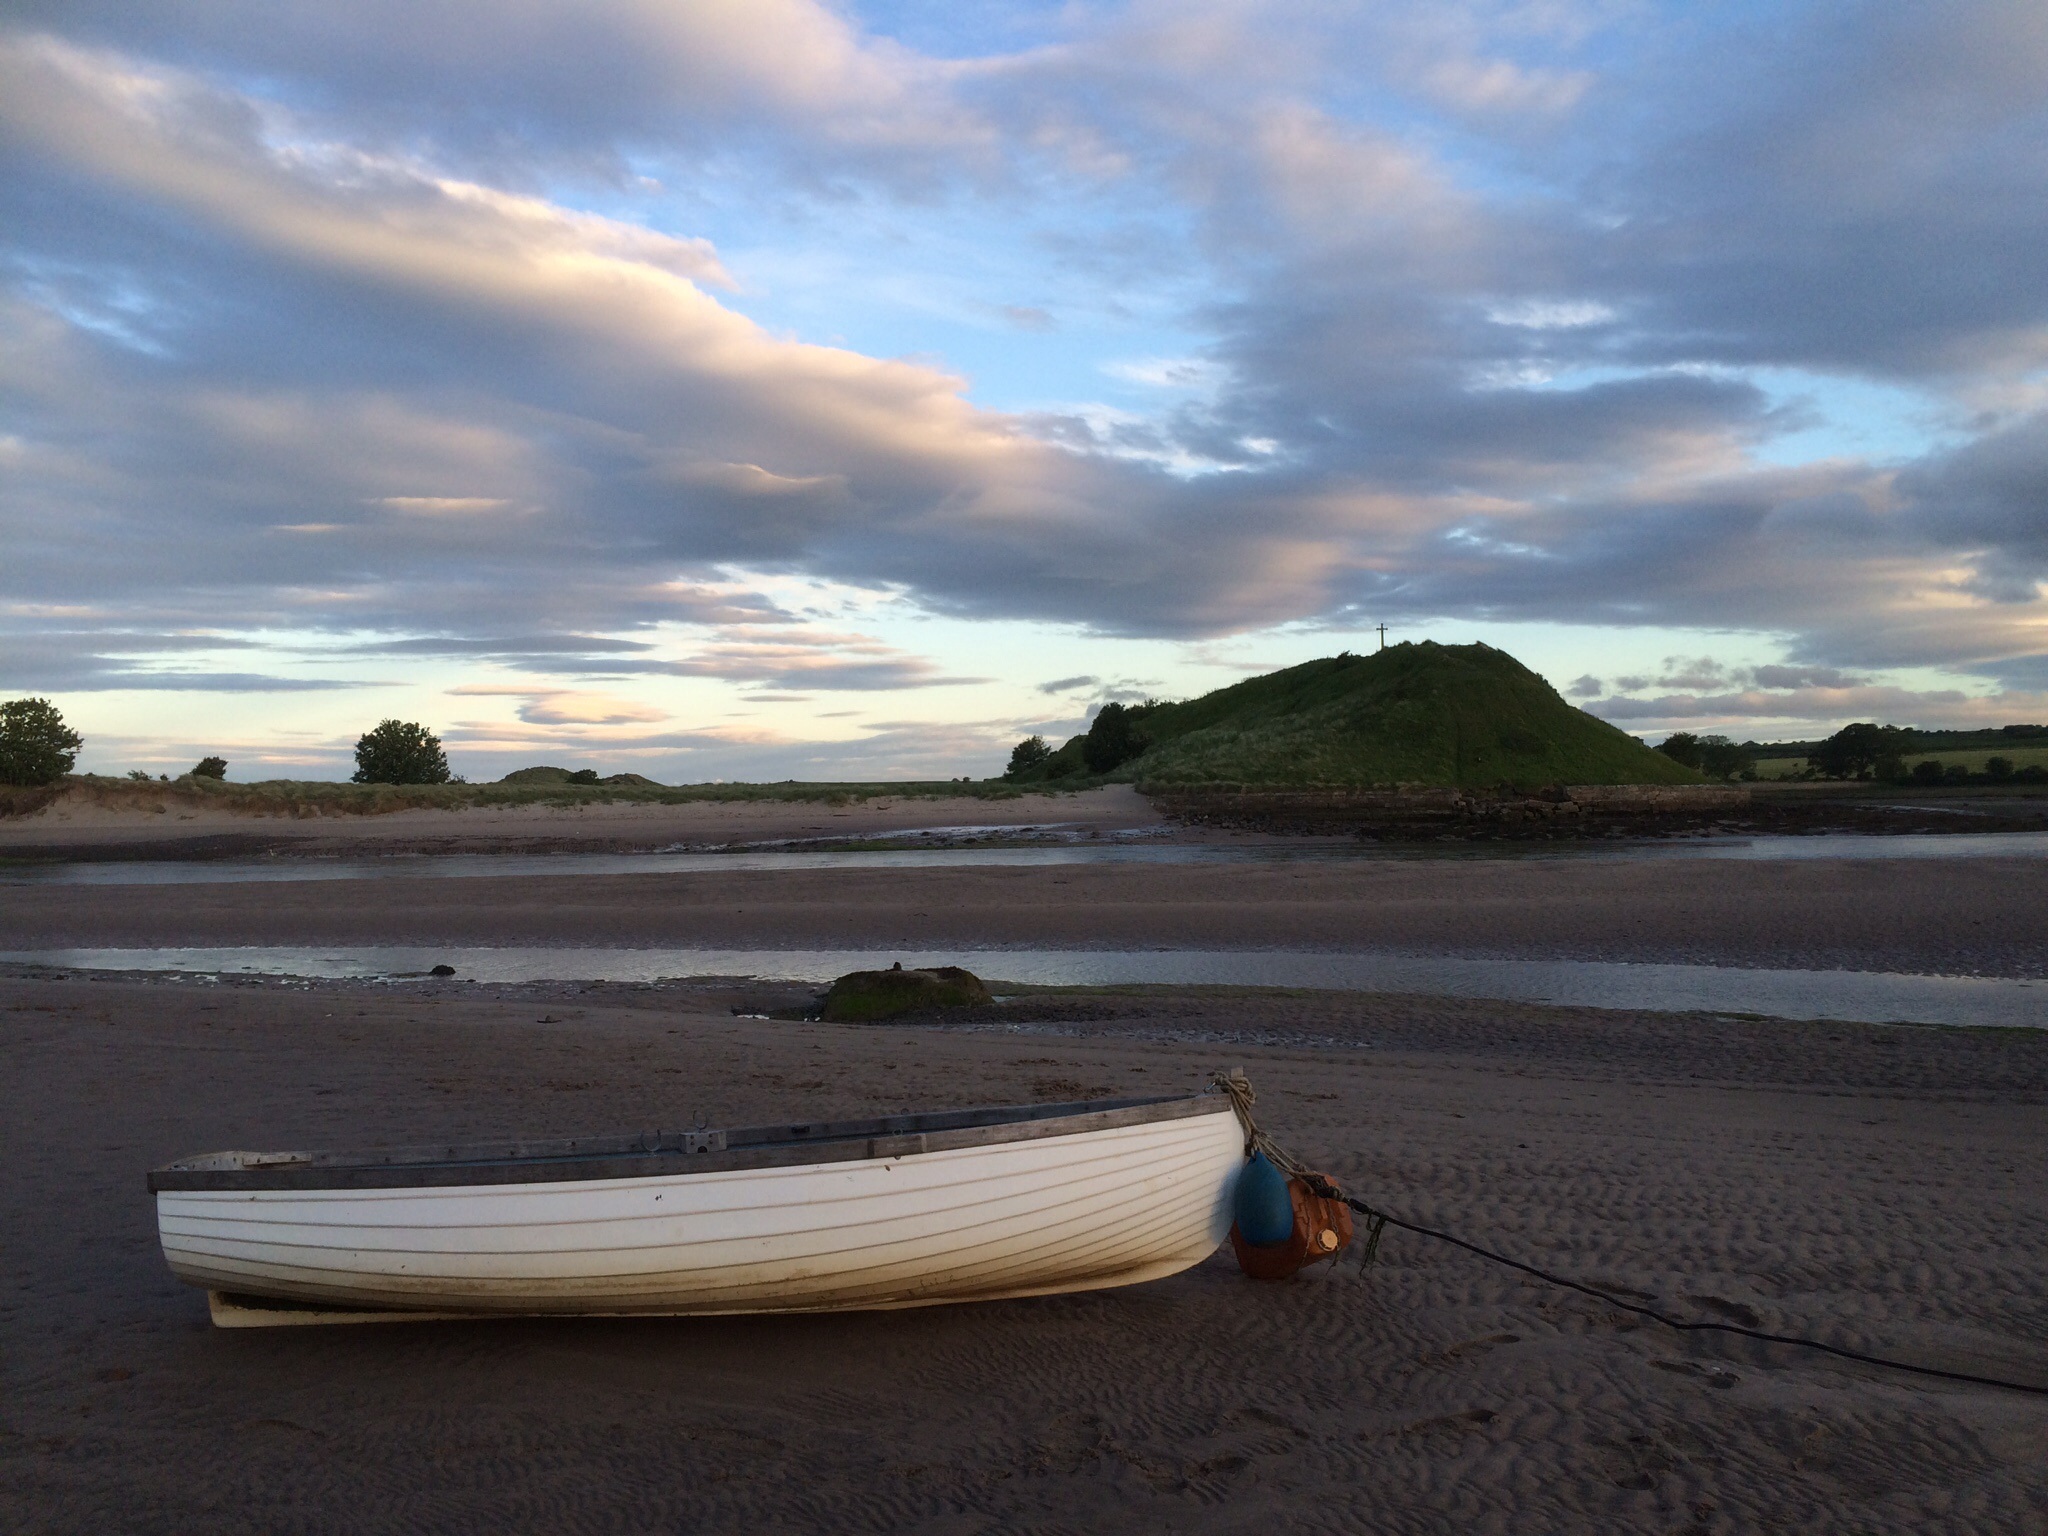
beach, landscape, sea, coast, water, sand, ocean, horizon, mountain, cloud, sky, sunset, boat, morning, shore, wave, lake, dusk, evening, vehicle, bay, reservoir, trip, body of water, holidays, northumberland, estuary, alnmouth, aln